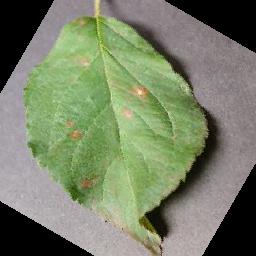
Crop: apple
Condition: cedar_rust